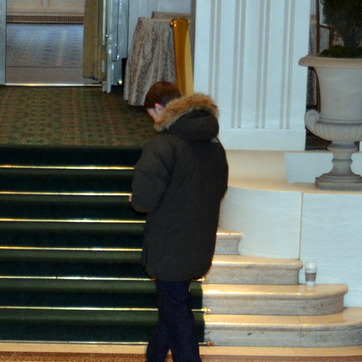
Material: fabric